George J. Augustine

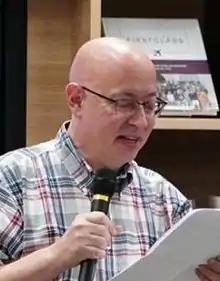
Augustine in 2019

George James Augustine (born 1955) is an American neuroscientist known for his work on presynaptic mechanisms of neurotransmitter release and his contributions to the development of optogenetics, a tool to control neural activity using light. He is best known as the author of the popular neuroscience textbook published by Oxford University Press along with lead author Dale Purves.